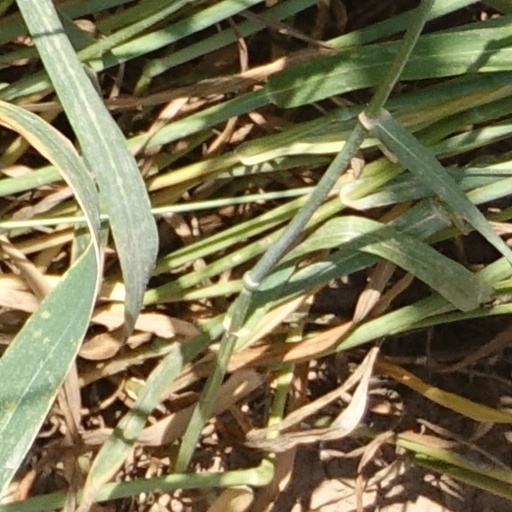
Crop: wheat